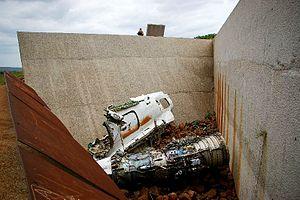
Le 19 octobre 1986, un avion de ligne Tupolev Tu-134 appartenant à la République populaire mozambicaine transportant le président Samora Machel et 43 autres personnes de Mbala vers la capitale mozambicaine Maputo s'est écrasé à Mbuzini. Neuf passagers et un membre d'équipage ont survécu à l'accident, mais le président Machel et 33 autres personnes sont décédées, dont des ministres et des fonctionnaires du gouvernement mozambicain.